Museum Koenig Bonn

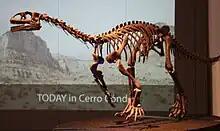
Restored skeleton of Leonerasaurus, photographed at the Museum Koenig during the stay of the special exhibition "DINOSAURIER - Giganten Argentiniens" in 2009

The museum defines its mission as "researching and explaining the diversity of species of Earth". The main exhibition is titled "Unser blauer Planet - Leben im Netzwerk" (Our blue planet - living in a network). It shows complex ecological systems through dioramas of the African Savannah, a tropical rain forests, the polar regions, deserts and Central Europe.